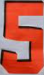
Number: 5